Nights on the Road

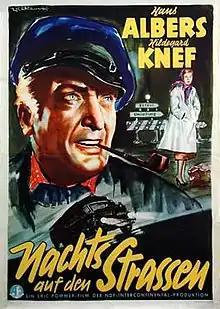

Nights on the Road is a 1952 West German crime drama film directed by Rudolf Jugert and starring Hans Albers, Hildegard Knef, Marius Goring and Lucie Mannheim. It was produced by the veteran Erich Pommer who had returned to Germany after years of exile. It is one of the more prominent German film noirs. It was acclaimed by German critics on its release and was awarded a prize at the Berlin Film Festival. It was shot at the Bavaria Studios in Munich and on location in Frankfurt and various autobahns. The film's sets were designed by Rudolf Pfenninger and Ludwig Reiber. The production budget was around 900,000 deutschmarks.